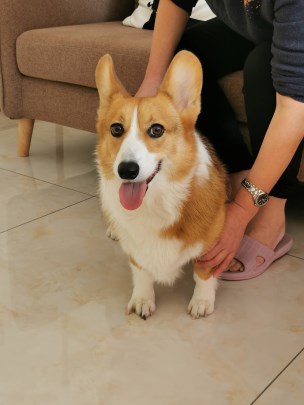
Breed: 2909-n000116-Cardigan